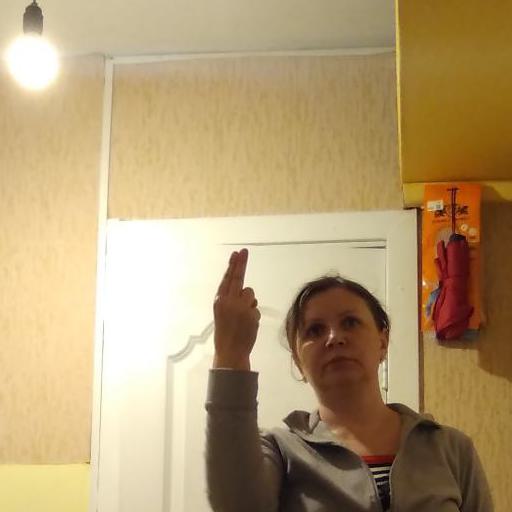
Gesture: two_up_inverted